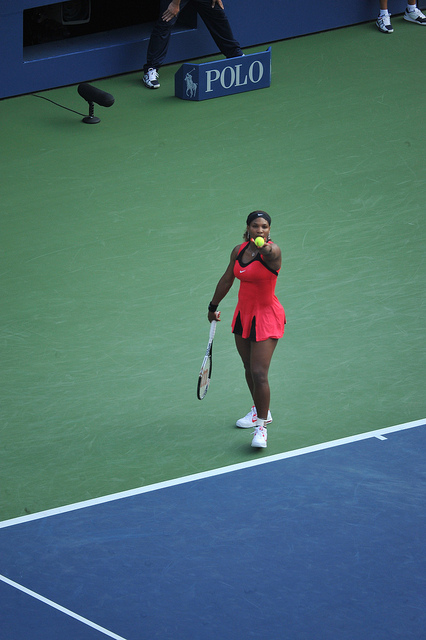
một nữ vận động viên tennis đang giơ quả bóng lên cao để chuẩn bị phát bóng